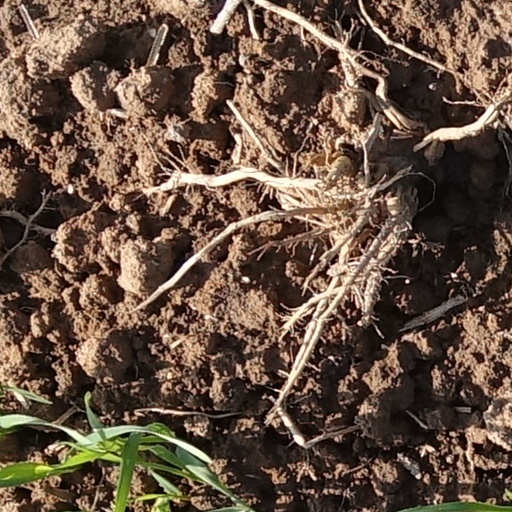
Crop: wheat